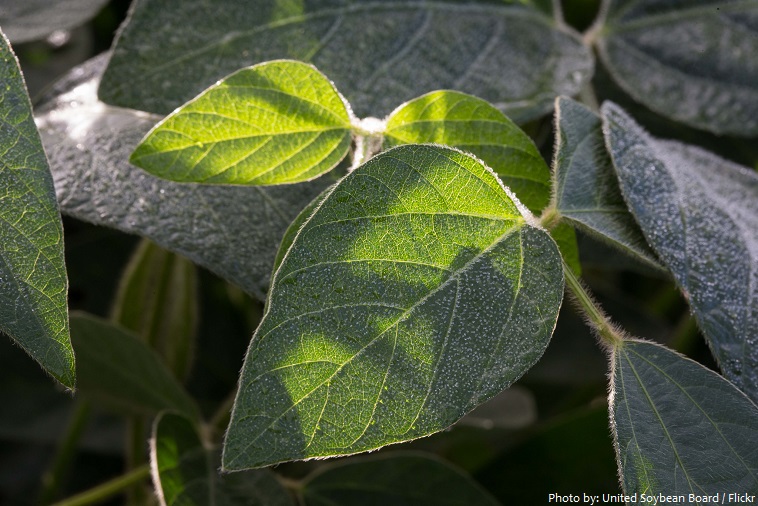
Labels: Soyabean leaf, Soyabean leaf, Soyabean leaf